Amazonas (Brazilian state)

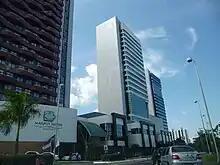
Millennium Shopping in Manaus.

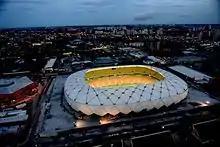
The Amazon Arena hosted games during the 2014 FIFA World Cup.

Manaus was one of the host cities of the 2014 FIFA World Cup, for which Brazil was the host nation.